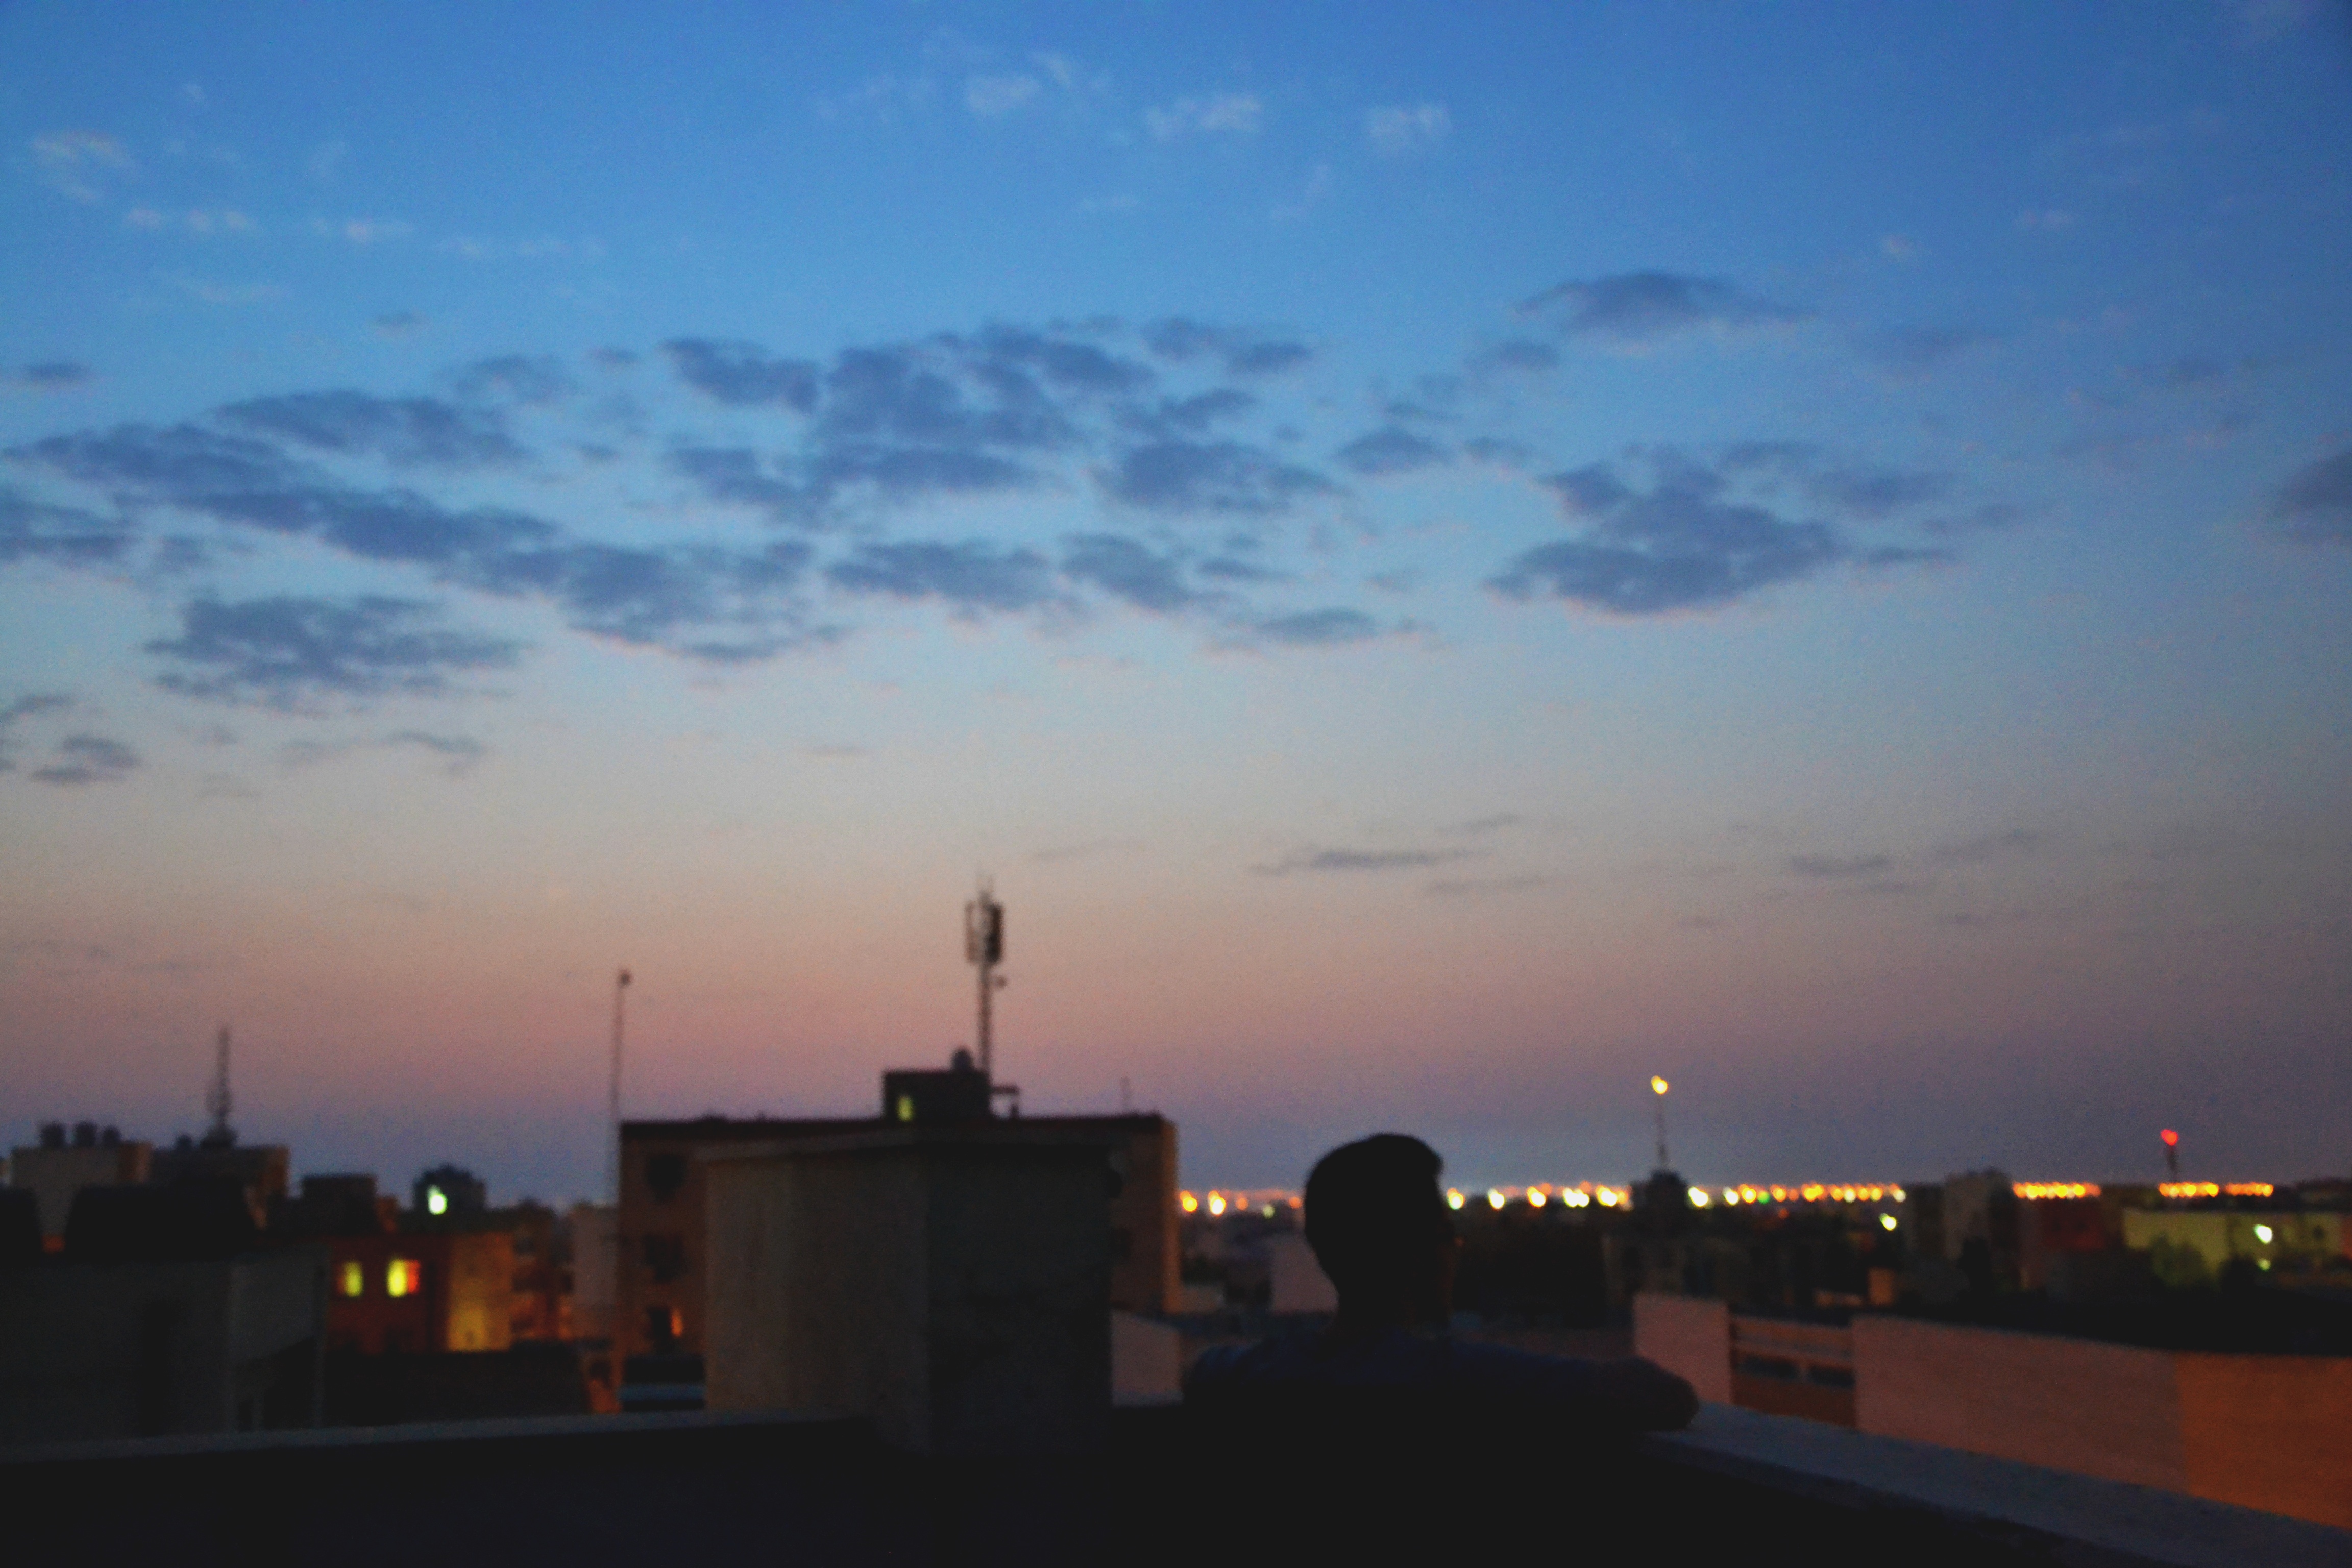
horizon, cloud, sky, sunrise, sunset, skyline, morning, dawn, dusk, evening, afterglow